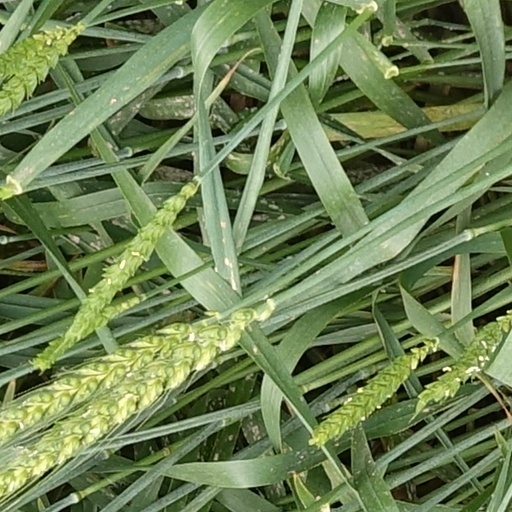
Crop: wheat